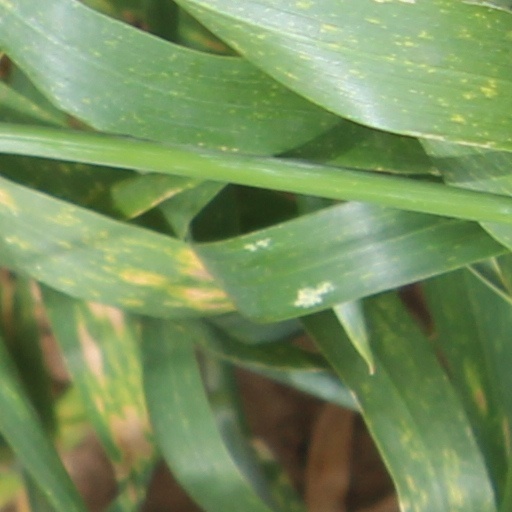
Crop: wheat